Nate Clements

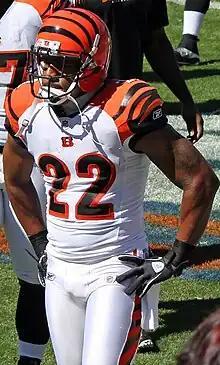
Clements with the Cincinnati Bengals in 2011

Nathan D. Clements (born December 12, 1979) is an American former professional football player who was a cornerback in the National Football League (NFL). He played college football for the Ohio State Buckeyes. He was selected by the Buffalo Bills in the first round of the 2001 NFL draft with the 21st overall pick, and also played for the San Francisco 49ers and Cincinnati Bengals.